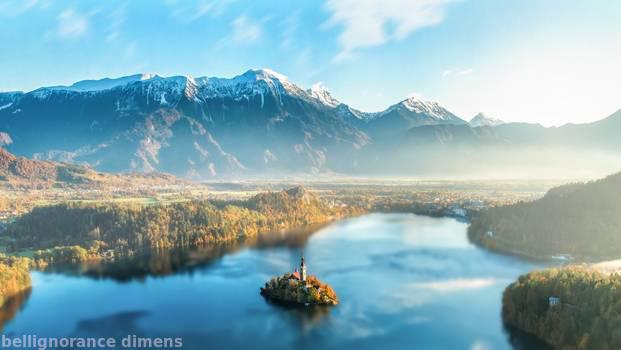
Label: Watermark